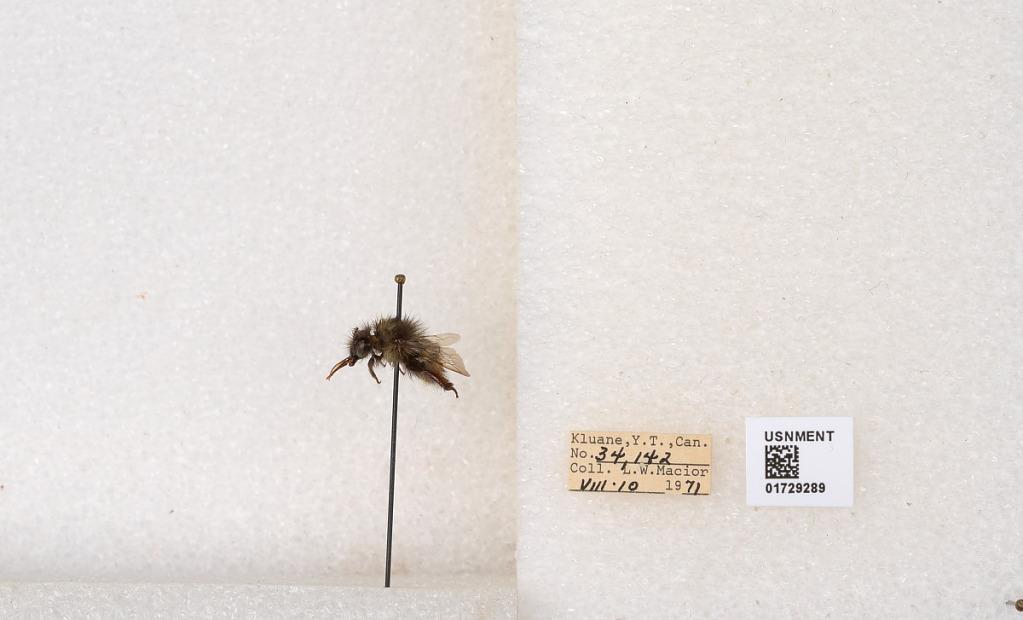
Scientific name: Bombus flavifrons Cresson
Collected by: L. Macior
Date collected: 1971-8-10
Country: Canada
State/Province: Yukon Territory
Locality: Kluane National Park and Reserve
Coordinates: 60.7493, -139.504